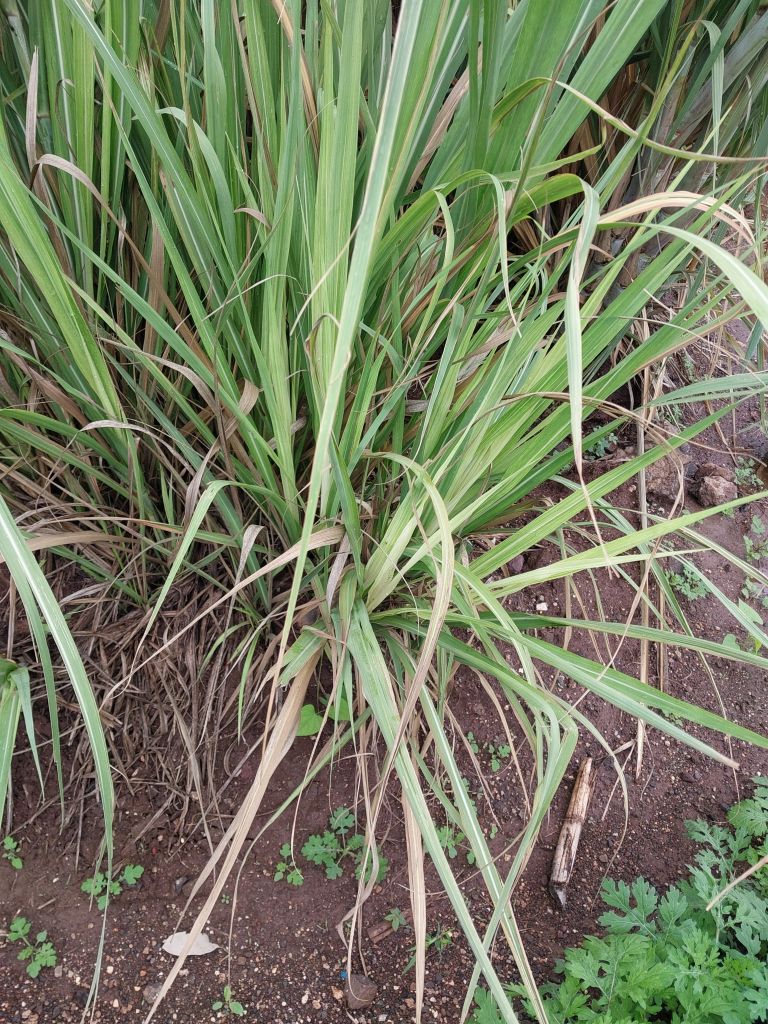
Label: Grassy shoot